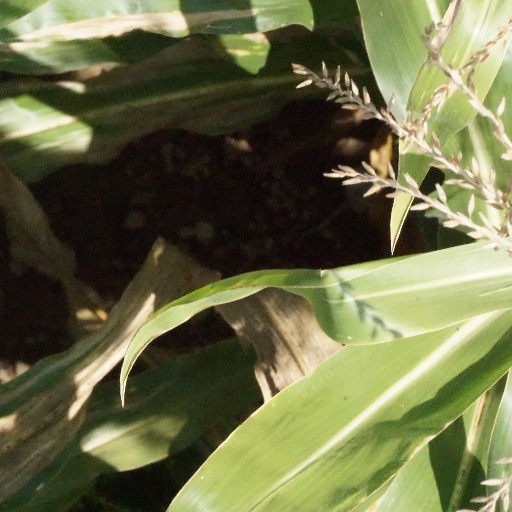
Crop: maize; corn